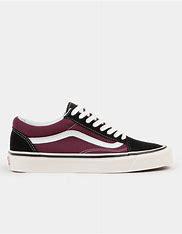
Brand: Vans
Model: Old Skool 36 DX